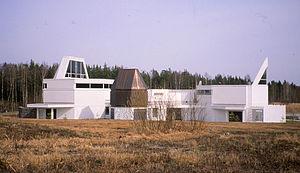
Tuomo Oskari Suomalainen est un architecte finlandais.
Timo Sakari Suomalainen est un architecte finlandais.